Charles I of Austria

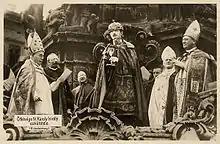
King Charles IV taking his coronation oath at Holy Trinity Column outside Matthias Church, Budapest, 30 December 1916

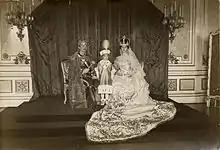
Portrait of the recently crowned King Charles IV of Hungary and Queen Zita with their son Otto

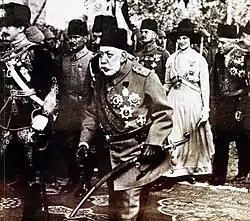
Mehmed V hosting King Charles IV (left) in Constantinople, 1917

Charles succeeded to the thrones on 21 November 1916 upon the death of his grand-uncle, Emperor Franz Joseph. On 2 December 1916, he assumed the title of Supreme Commander of the Austro-Hungarian Army, succeeding Archduke Friedrich. His coronation as King of Hungary occurred on 30 December. In 1917, Charles secretly entered into peace negotiations with France. He employed his brother-in-law, Prince Sixtus of Bourbon-Parma, an officer in the Belgian Army, as intermediary. However, the Allies insisted on Austrian recognition of Italian claims to territory and Charles refused, so no progress was made. Foreign minister Graf Czernin was only interested in negotiating a general peace which would include Germany; Charles himself went much further in suggesting his willingness to make a separate peace. When news of what became known as the Sixtus Affair leaked in April 1918, Charles denied involvement until French Prime Minister Georges Clemenceau published letters signed by him. This led to Czernin's resignation, forcing Austria-Hungary to give Berlin full control of its armed forces, factories, and railways.